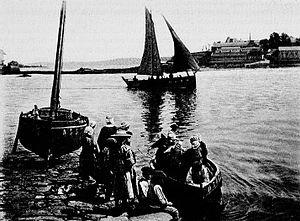
Douarnenez
Charles-Hippolyte-Jean Géniaux, né à Rennes le 12 novembre 1870 et mort à Nice le 19 mars 1931, est un romancier, poète, peintre et photographe français. Frère de Paul Géniaux, également photographe, il est marié à Claire Mazère, elle-même femme de lettres.
Un canot est une embarcation, de petite taille, propulsée à la rame, la godille, la pagaie, la voile ou au moteur. Son usage n'est pas défini : le canot peut être au service d'un navire ou utilisé pour la pêche, pour la promenade...